Mendip Hills

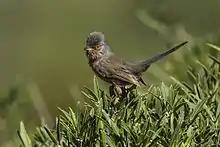
Male Dartford warbler

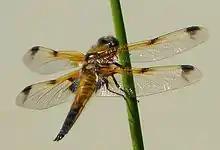
Four-spotted chaser

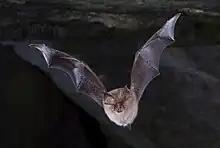
Lesser horseshoe bat

The area hosts three semi-natural habitats of national importance: ash–maple woodland ("Fraxinus" spp. and "Acer" spp.) often with abundant small-leaved lime ("Tilia cordata"), calcareous grassland and mesotrophic grassland.